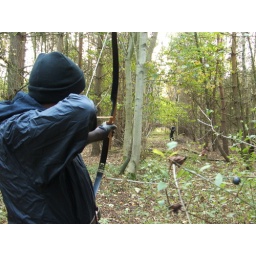
Bill shooting at the 3D plastic bear in the woods.